Our Lady of Aparecida

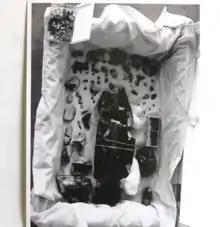
Pieces of the vandalized Marian image taken in 1978.

On the Feast of the Immaculate Conception 1904, to commemorate the 50th anniversary of the 1854 proclamation of the dogma of the Immaculate Conception, the statue of Our Lady Aparecida was Canonically crowned by the archbishop of São Paulo, Lino Deodato Rodrigues, at the decree of the Holy See and in the presence of the Apostolic Nuncio. The Coronation was performed in the name and on behalf of Pope Pius X who granted this approval. The papal coronation of the image of Aparecida was a major event attended by many people and by civil authorities including President Rodrigues Alves, who made the point of witnessing the act in spite of the separation of Church and State that had been instituted when Brazil became a Republic, less than twenty years before. The gold used for the manufacture of the Crown was donated by the head of Brazil's Imperial Family, the exiled Princess Isabel.